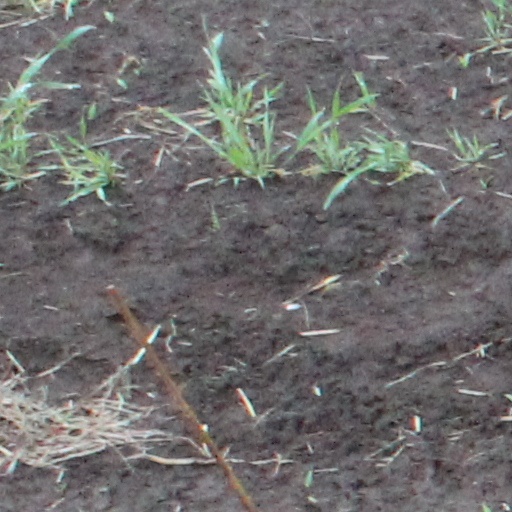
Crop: wheat